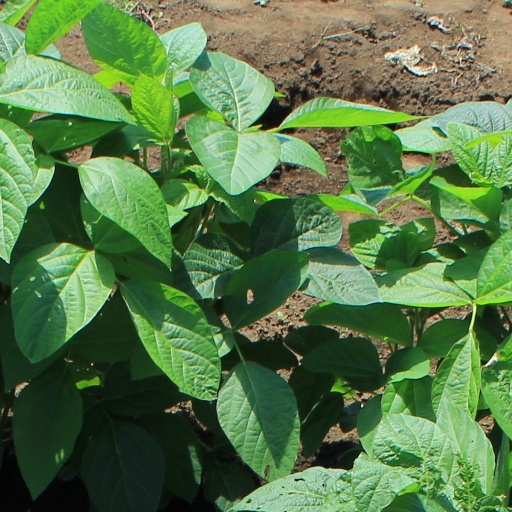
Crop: soybean